Flags and arms of cantons of Switzerland

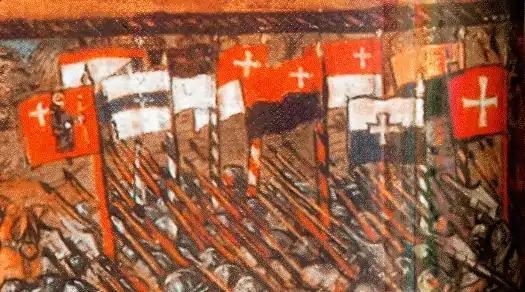
Ten cantonal war flags carried in the Battle of Nancy (1477) in the depiction of the "Luzerner Chronik" of 1513. All flags of the Eight Cantons are shown, but the flags of Bern and Uri omit the heraldic animal, showing only the cantonal colours. In addition, the flags of Fribourg and Solothurn appear - at the time not yet full members, these areas would join the confederacy in the aftermath of this battle. Each flag has the confederate cross attached.

Nidwalden and Obwalden form traditional subdivisions of Unterwalden. Basel-Stadt and Basel-Landschaft, as well as Appenzell Inner- and Ausserrhoden, are half cantons, resulting from the division of Basel and Appenzell, respectively.